Barbi Pilvre

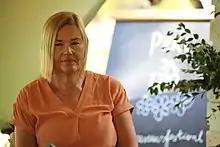
Barbi-Jenny Pilvre-Storgård

Barbi-Jenny Pilvre-Storgård (born 19 April 1963) is an Estonian journalist, lecturer and politician. She was a member of XII and XIII Riigikogu.